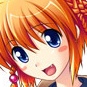
Portrait style: Anime Portrait